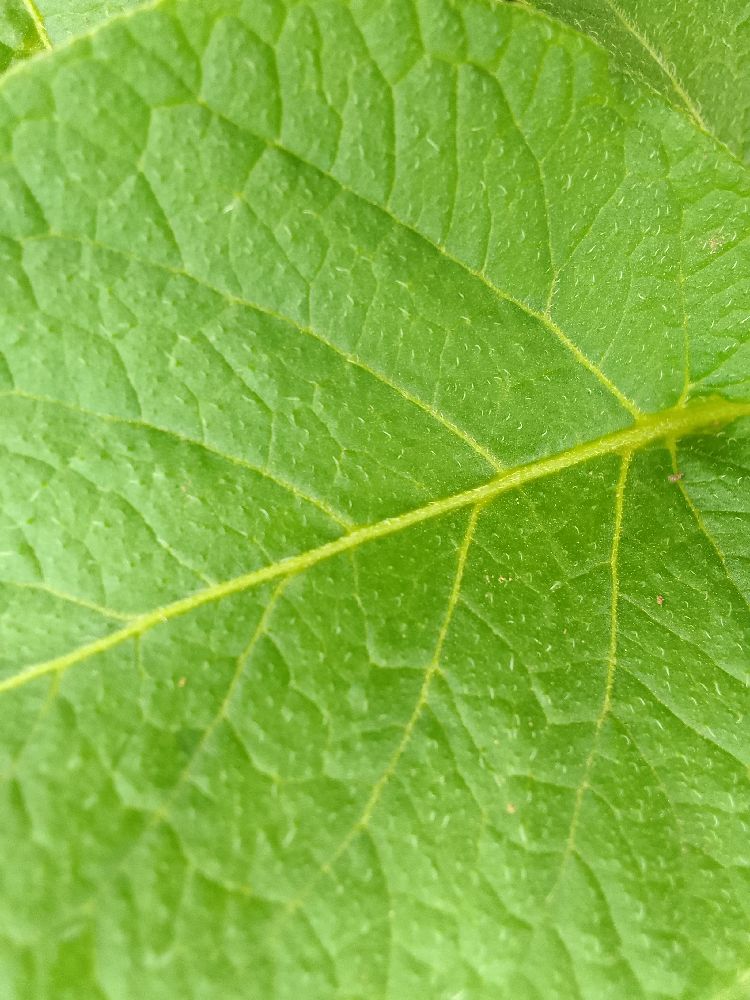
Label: Healthy